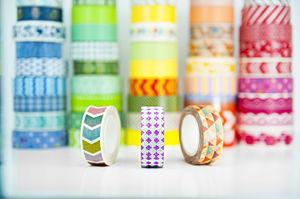
Empilement de Washi Tape de couleurs différentes